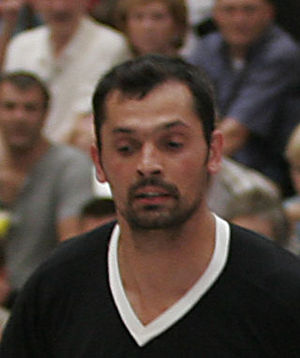
Cédric Burdet
Cédric Burdet er en fransk håndboldspiller. der til dagligt spiller for den franske ligaklub Montpellier HB. Han har spillet for klubben siden 1995, kun afbrudt at et ophold i den tyske Bundesliga-klub VfL Gummersbach.